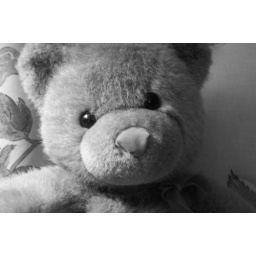
Teddy bear in a chair